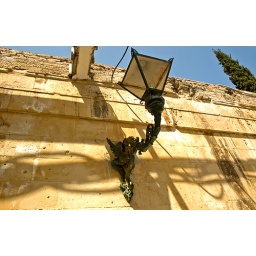
A great antique street lamp in Corfu Town